Don't Kill It

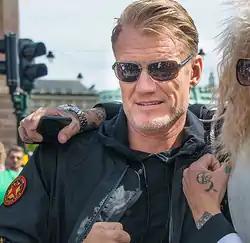
Dolph Lundgren in 2015, around the time he was cast as Jebediah Woodley

Dolph Lundgren was cast in the lead role of Jebediah Woodley, his debut in the horror movie genre. He found out about the role 9–10 months before shooting began on the film. He rehearsed different pages of dialogue and monologues in a short space of time while production was postponed on two occasions, which caused the character to grow on him. On his character, Lundgren said: "Jebediah Woodley is one of those guys that when I'm sitting in my rocking chair one day, thinking back, I'll remember that guy. He was a fun guy to play."